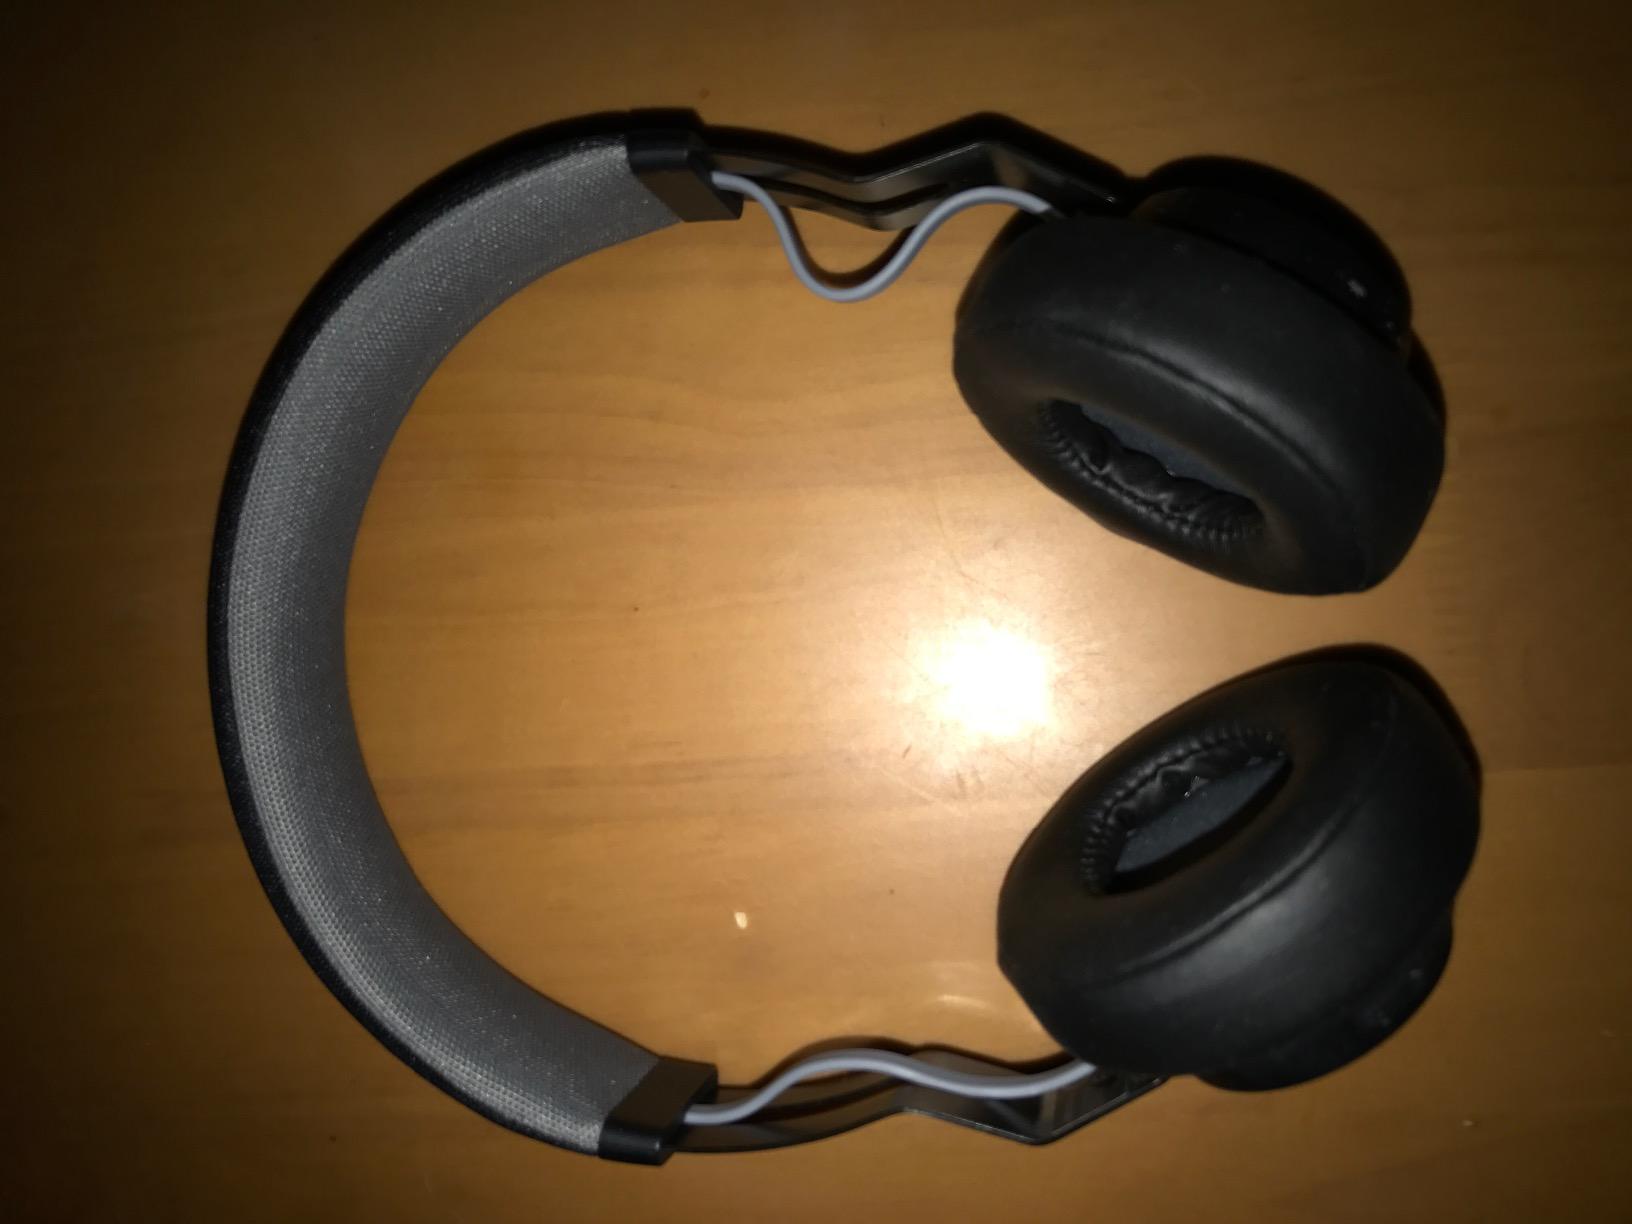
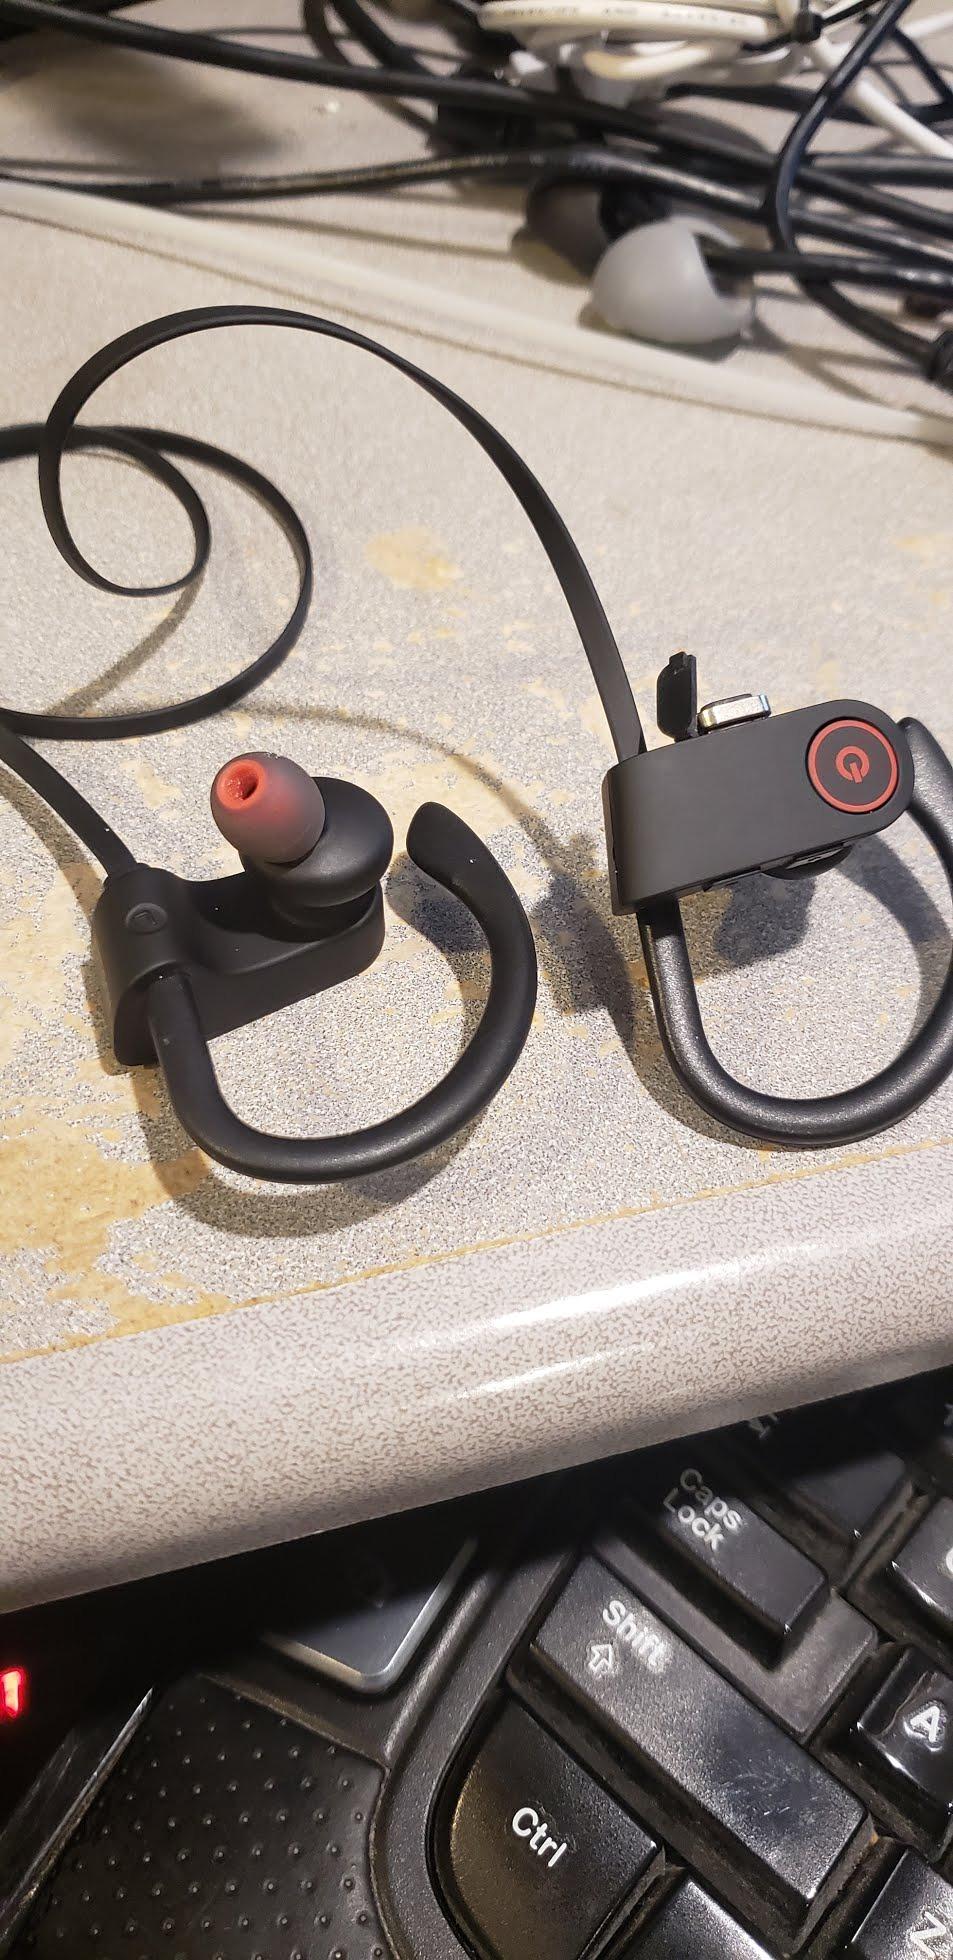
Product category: headphones
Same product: no